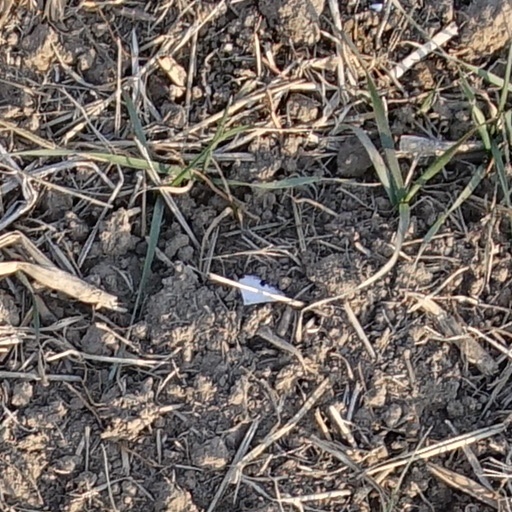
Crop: wheat